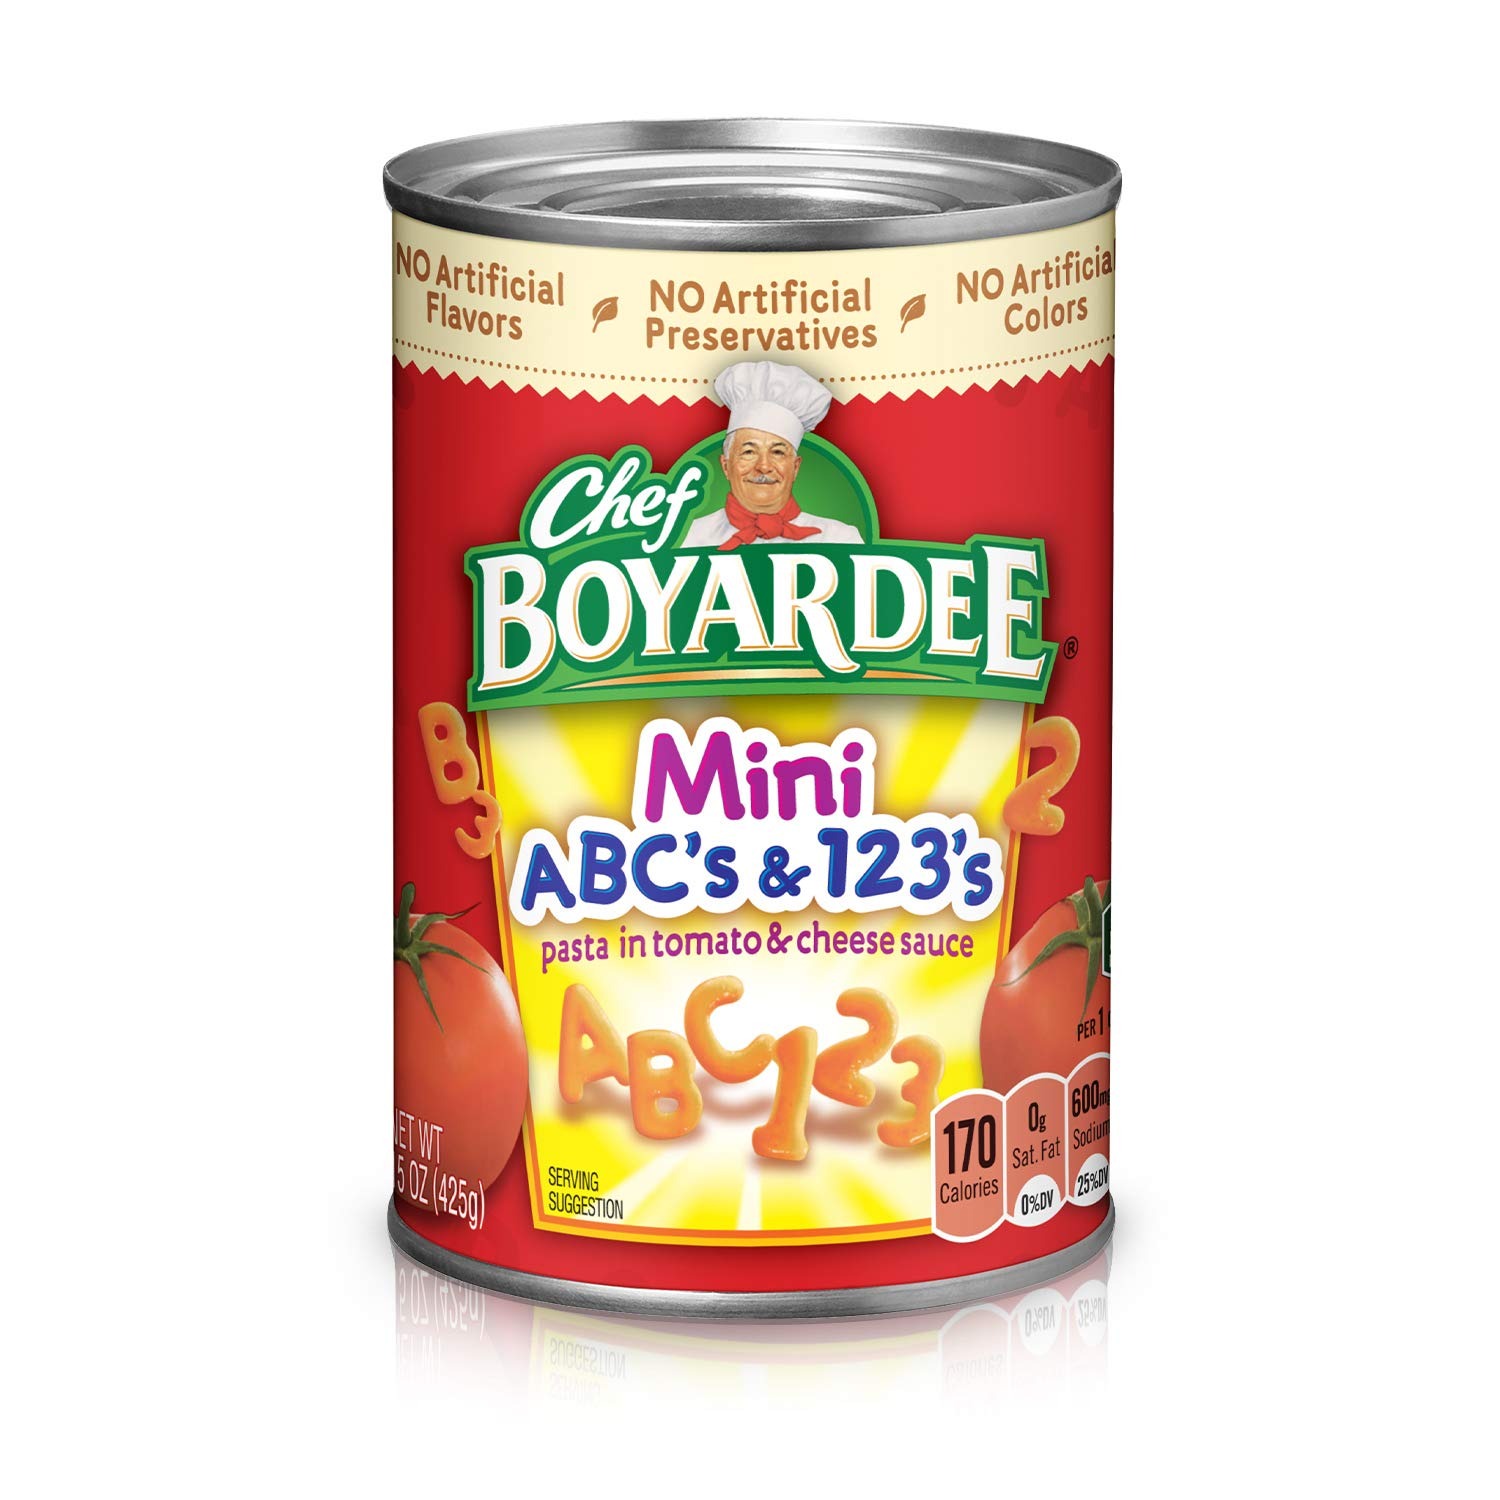
Item Name: Chef Boyardee Mini ABC's and 123's Pasta, Canned Food, 15 Ounce (Pack of 12)
Bullet Point 1: Delicious and convenient, Chef Boyardee Mini ABC's and 123's has the real ingredients and rich flavor that families know and love
Bullet Point 2: Chef Boyardee Mini ABC's and 123's is made with enriched pasta and a robust tomato sauce, for a timeless meal that your family will ask for again and again
Bullet Point 3: Chef Boyardee is the answer to busy afternoons and long days at work. Just 90 seconds in the microwave for a quick meal any time of the day
Bullet Point 4: Ready to Eat: Add to your canned-food supply for survival food or your emergency disaster kit
Bullet Point 5: Each 15 oz easy open can of Chef Boyardee Mini ABC's and 123's contains two servings of pasta and tomato sauce, with 5 grams of protein and 170 calories per serving. This pack contains 12 cans
Value: 180.0
Unit: Ounce

Price: 18.93